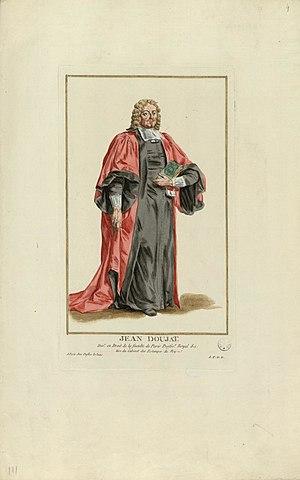
Jean Doujat (1609-1688). Estampe
Jean Doujat était un avocat, jurisconsulte, professeur de droit canon au Collège royal, docteur-régent à la faculté de droit de Paris et historien français, qui fut l'historiographe de Louis XIV.